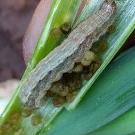
Crop: Onion
Condition: caterpillar-p